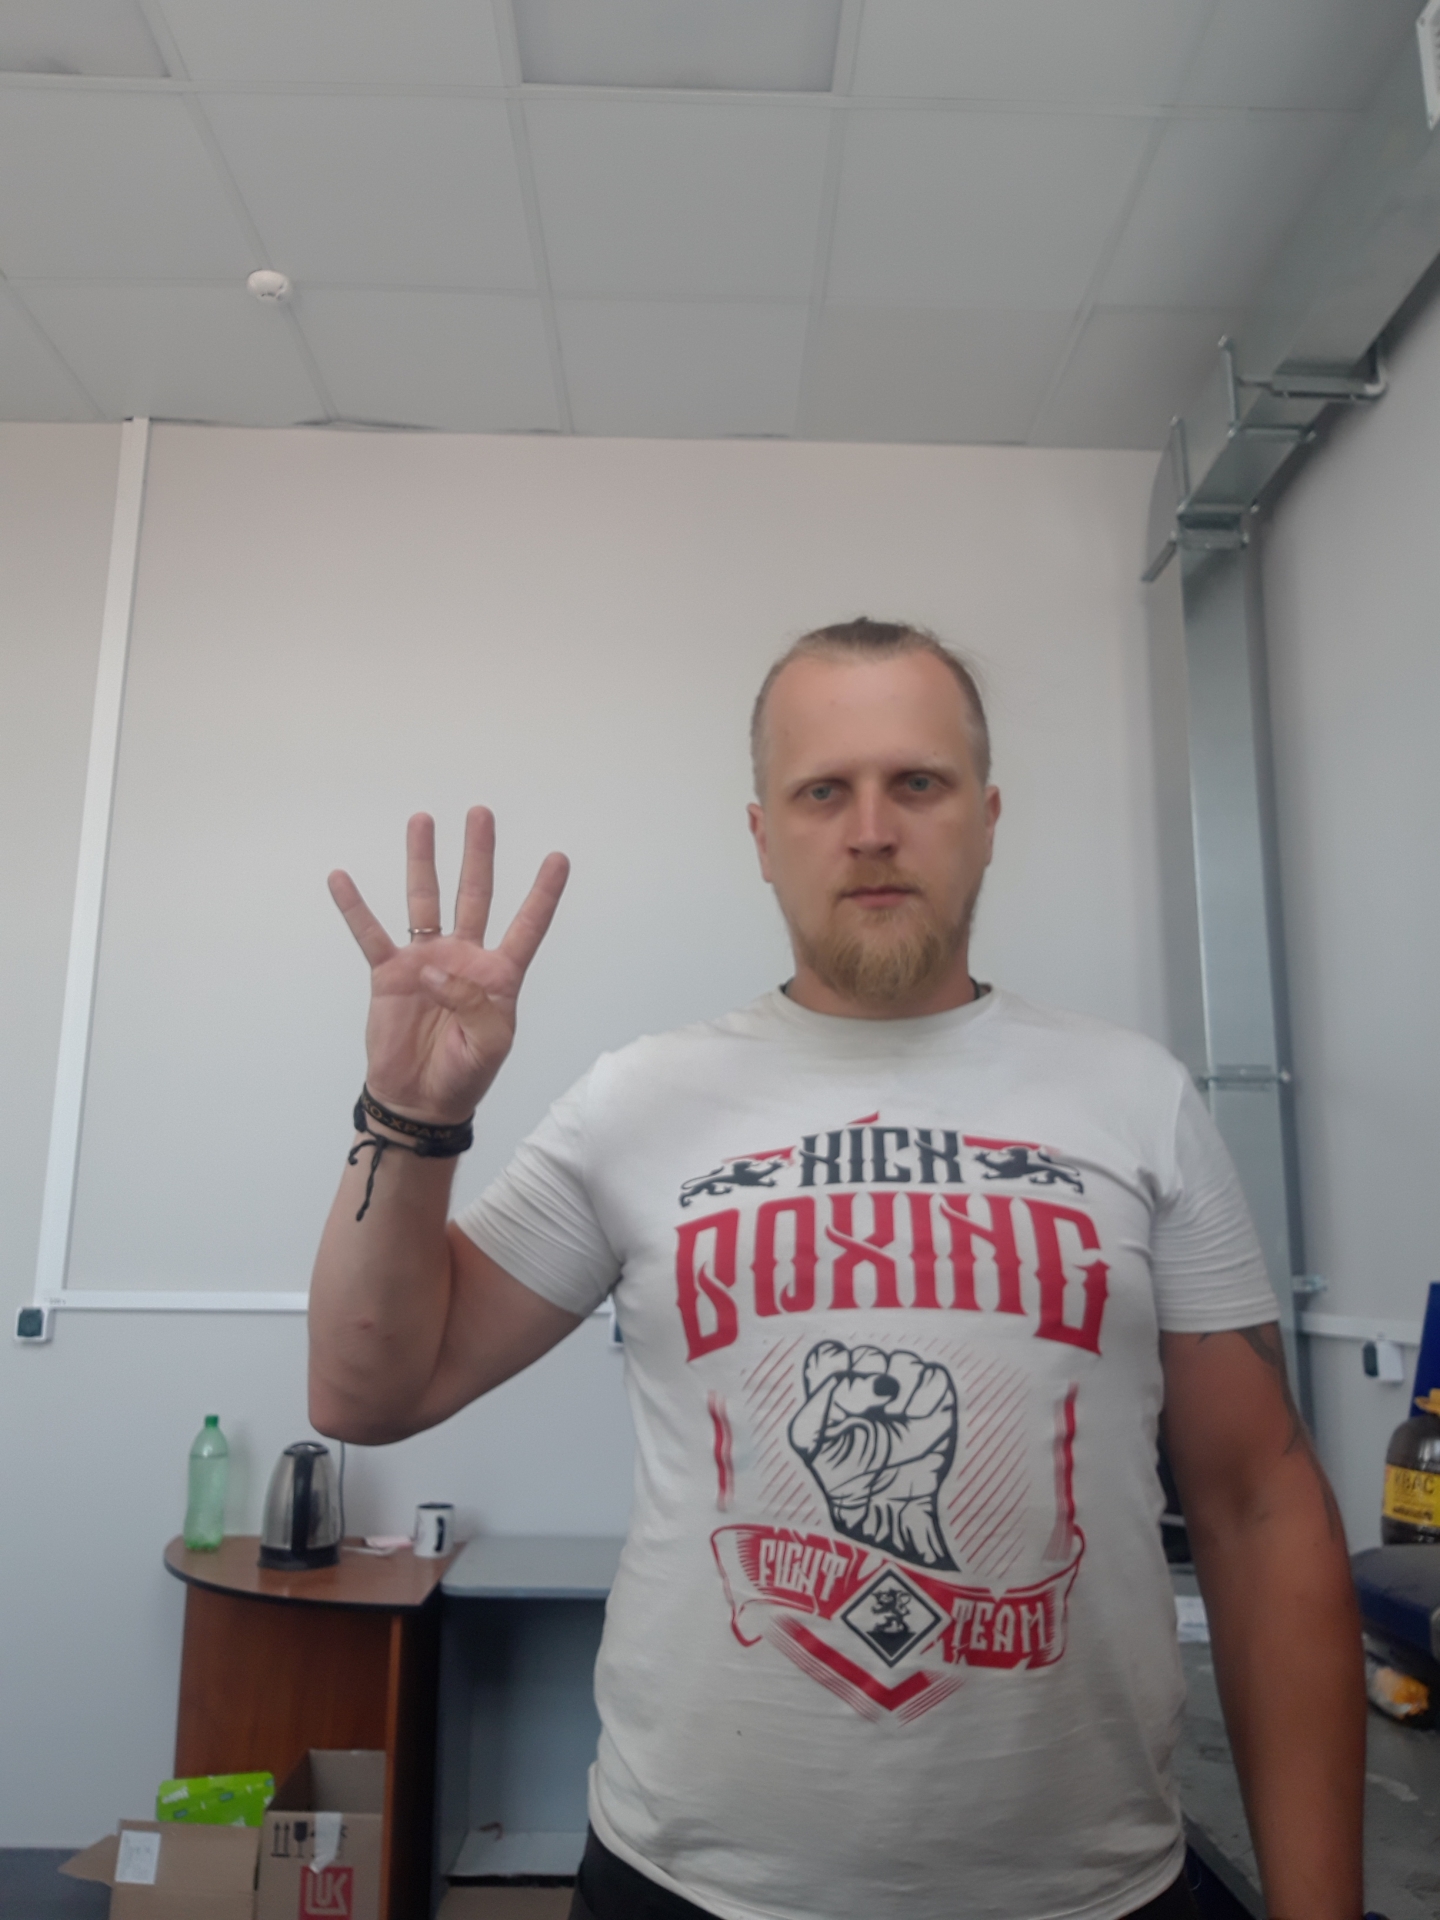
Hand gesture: four